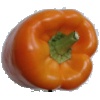
Label: Pepper Orange 1